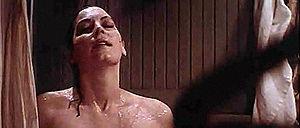
La Croisée des destins est un film américain réalisé par George Cukor, sorti en 1956.